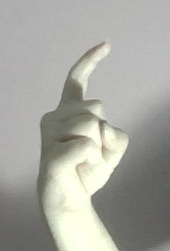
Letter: ra